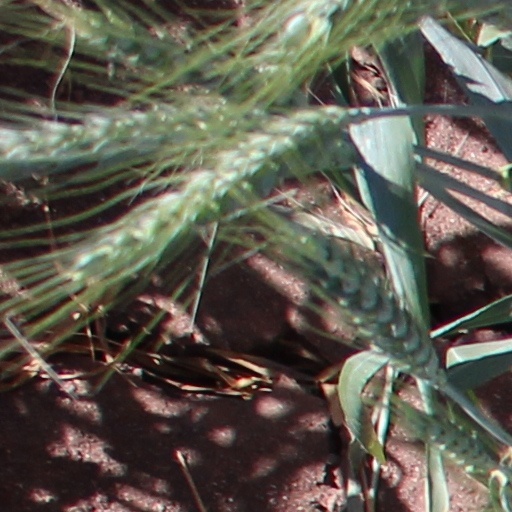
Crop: wheat